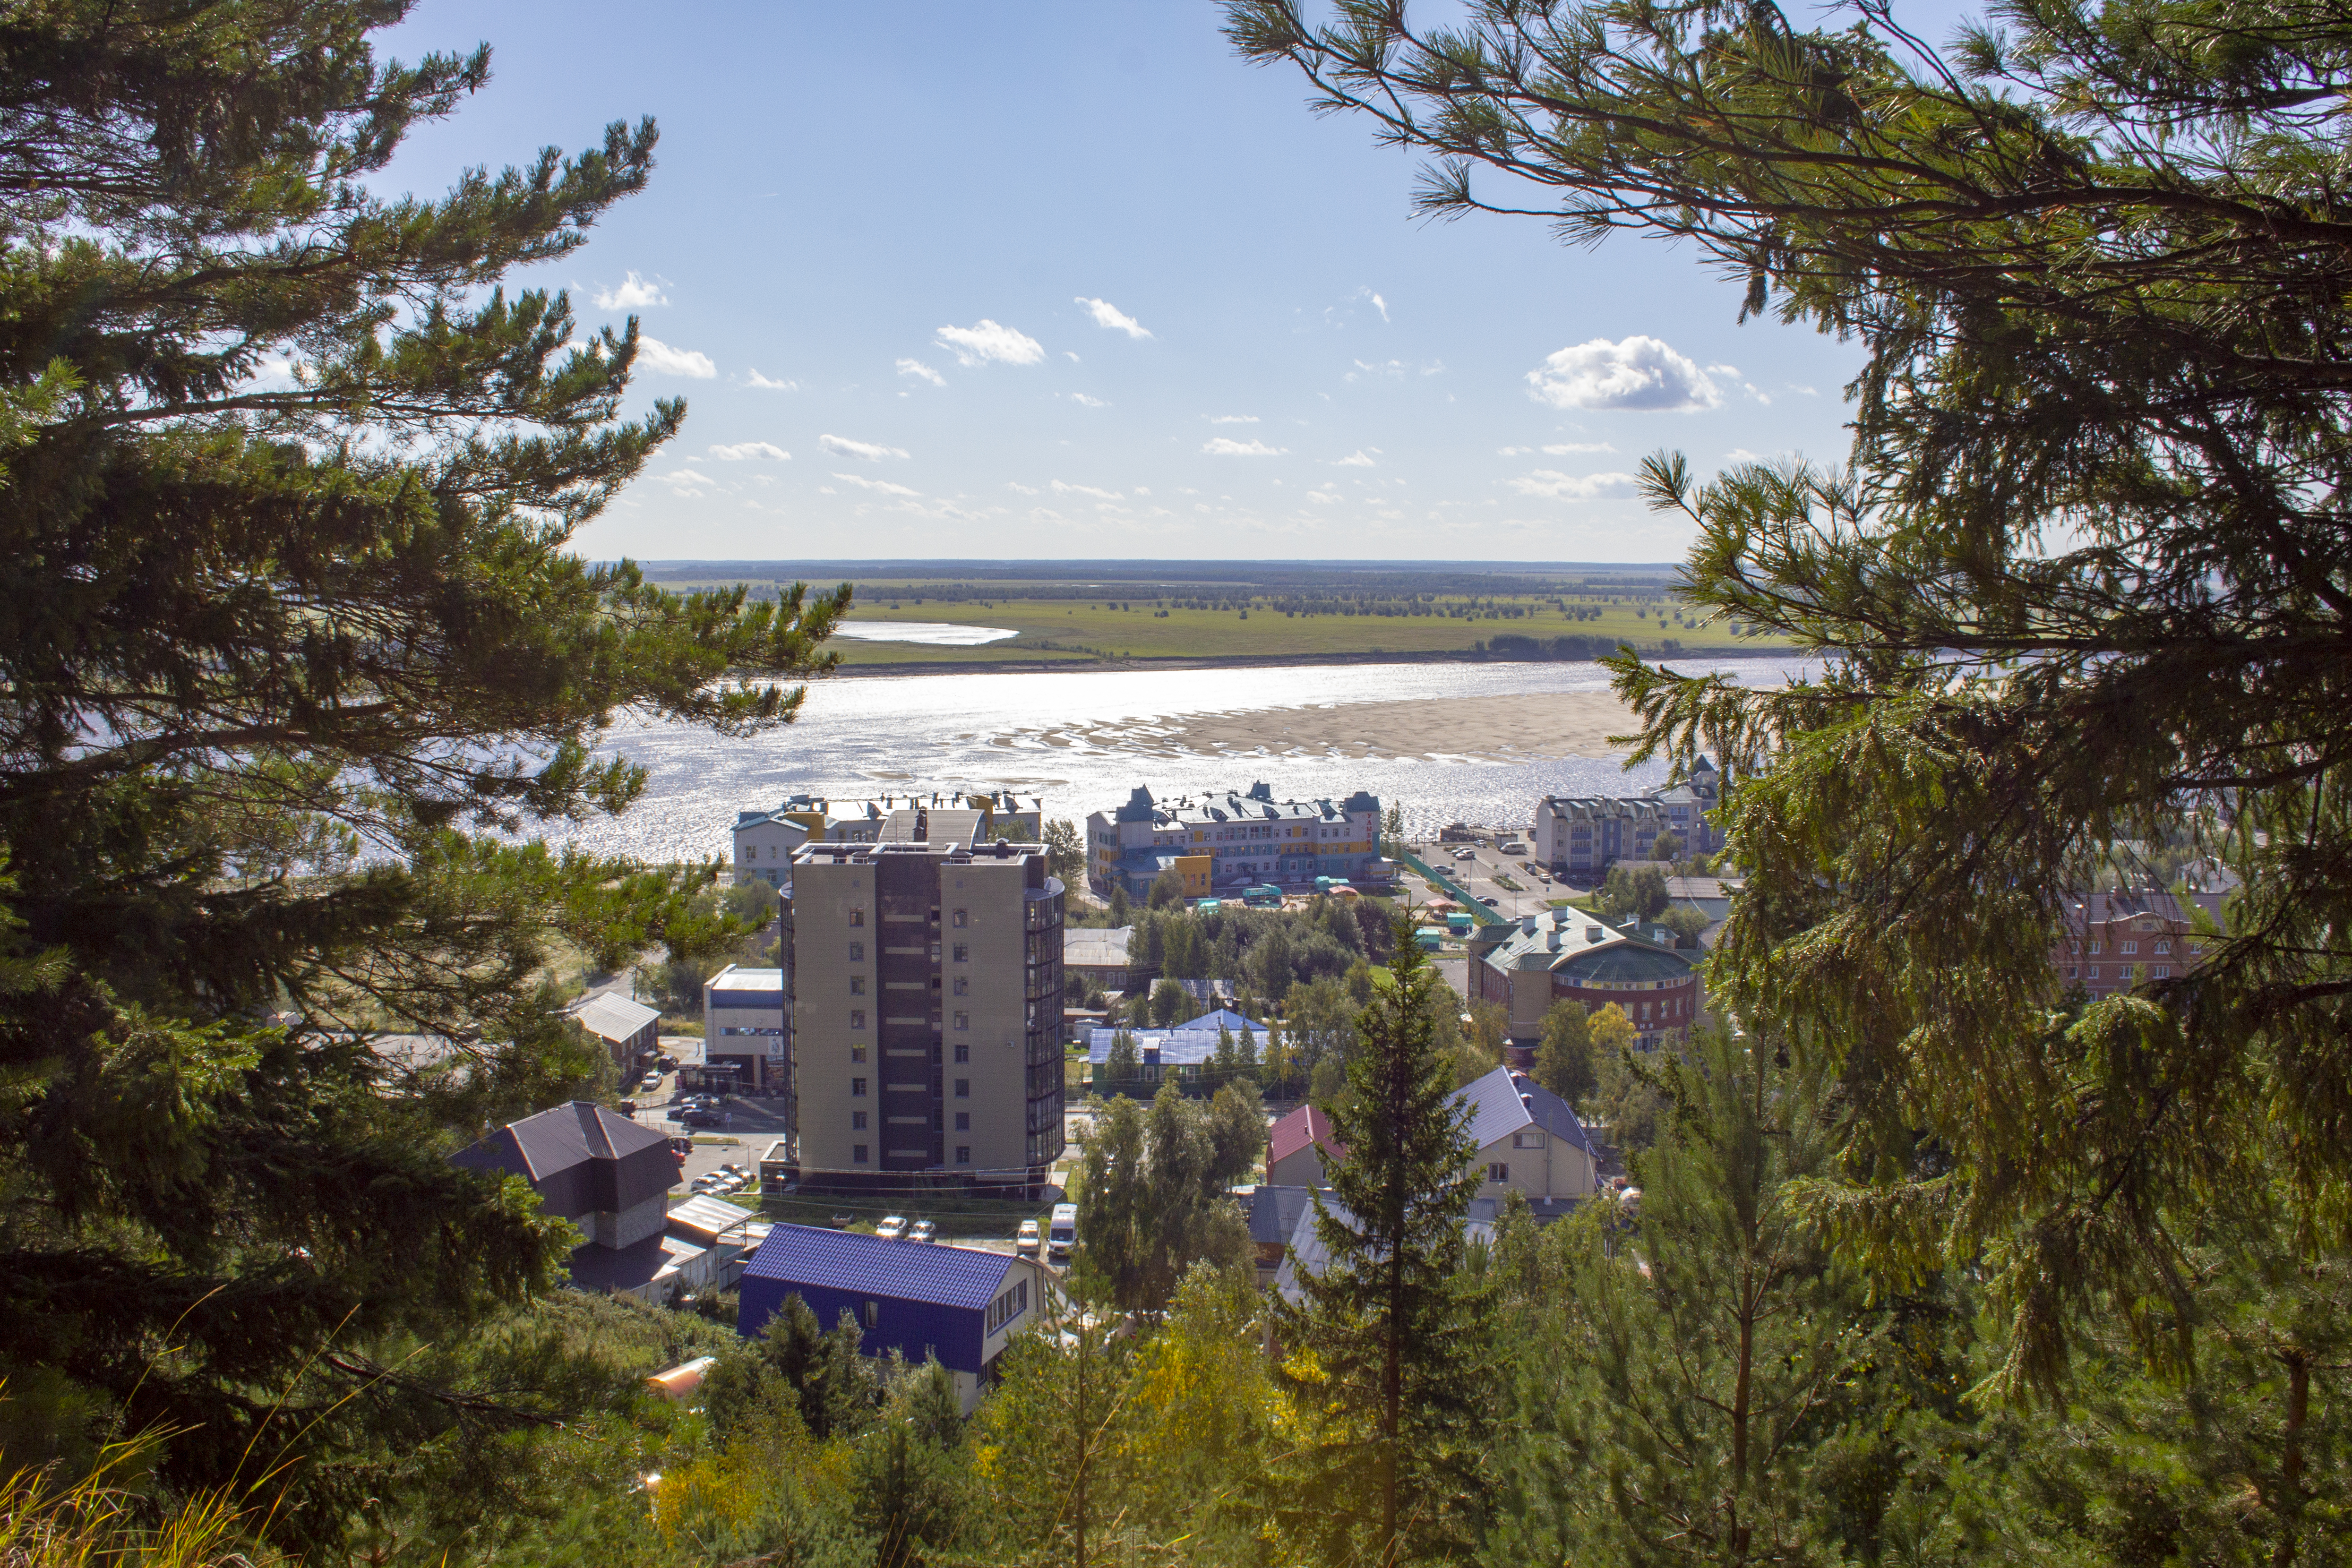
Yugra, city, irtysh, river, landscape, siberia, russia, oil, capital, Khanty, Mansi, river port, cloud, sky, building, water, natural landscape, body of water, tree, lake, horizon, condominium, roof, cottage, grass, hill, forest, tower block, hill station, reservoir, nature reserve, conifer, apartment, shrub, garden, reflection, ocean, coast, tropical and subtropical coniferous forests, suburb, tourism, mountain range, road, sea, loch, estate, tropics, inlet, pine, pine family, vacation, sound